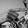
ASL letter: G